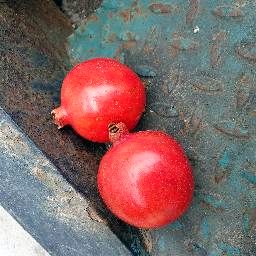
Fruit: Pomegranate
Quality: Good